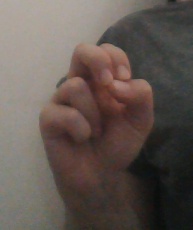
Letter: gaaf